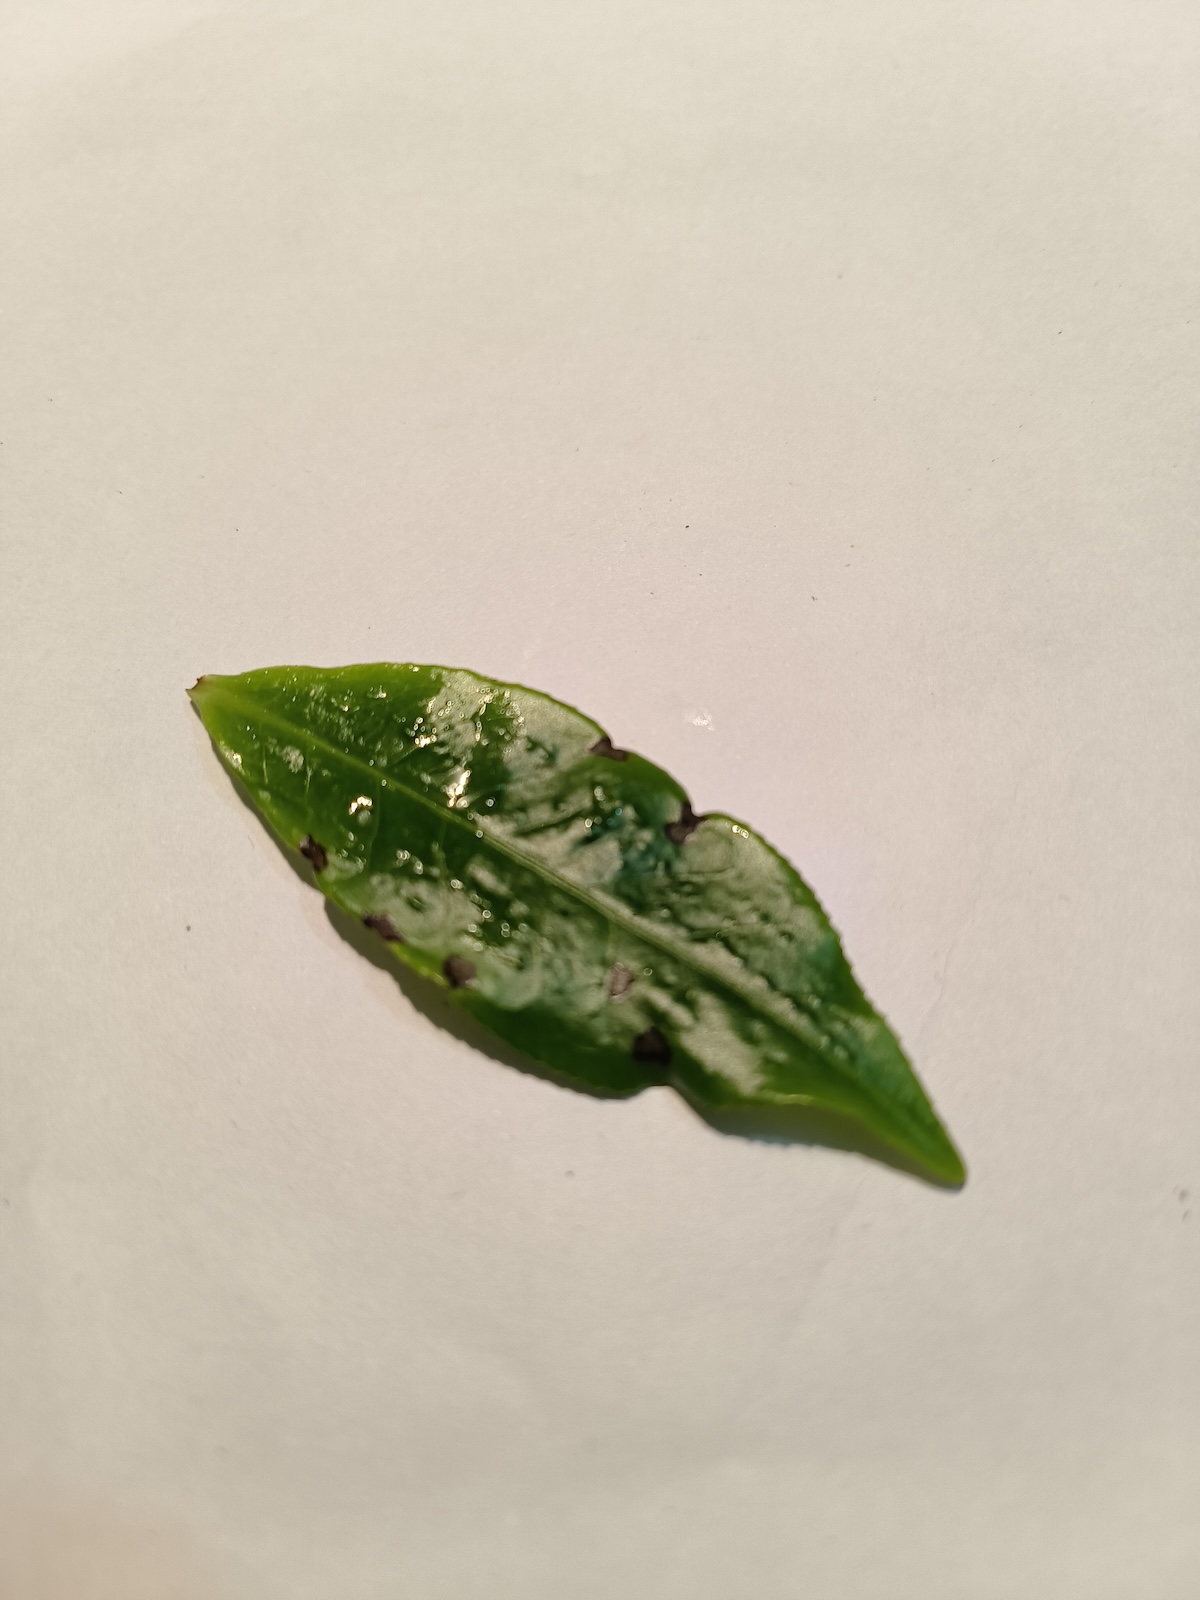
Label: Helopeltis